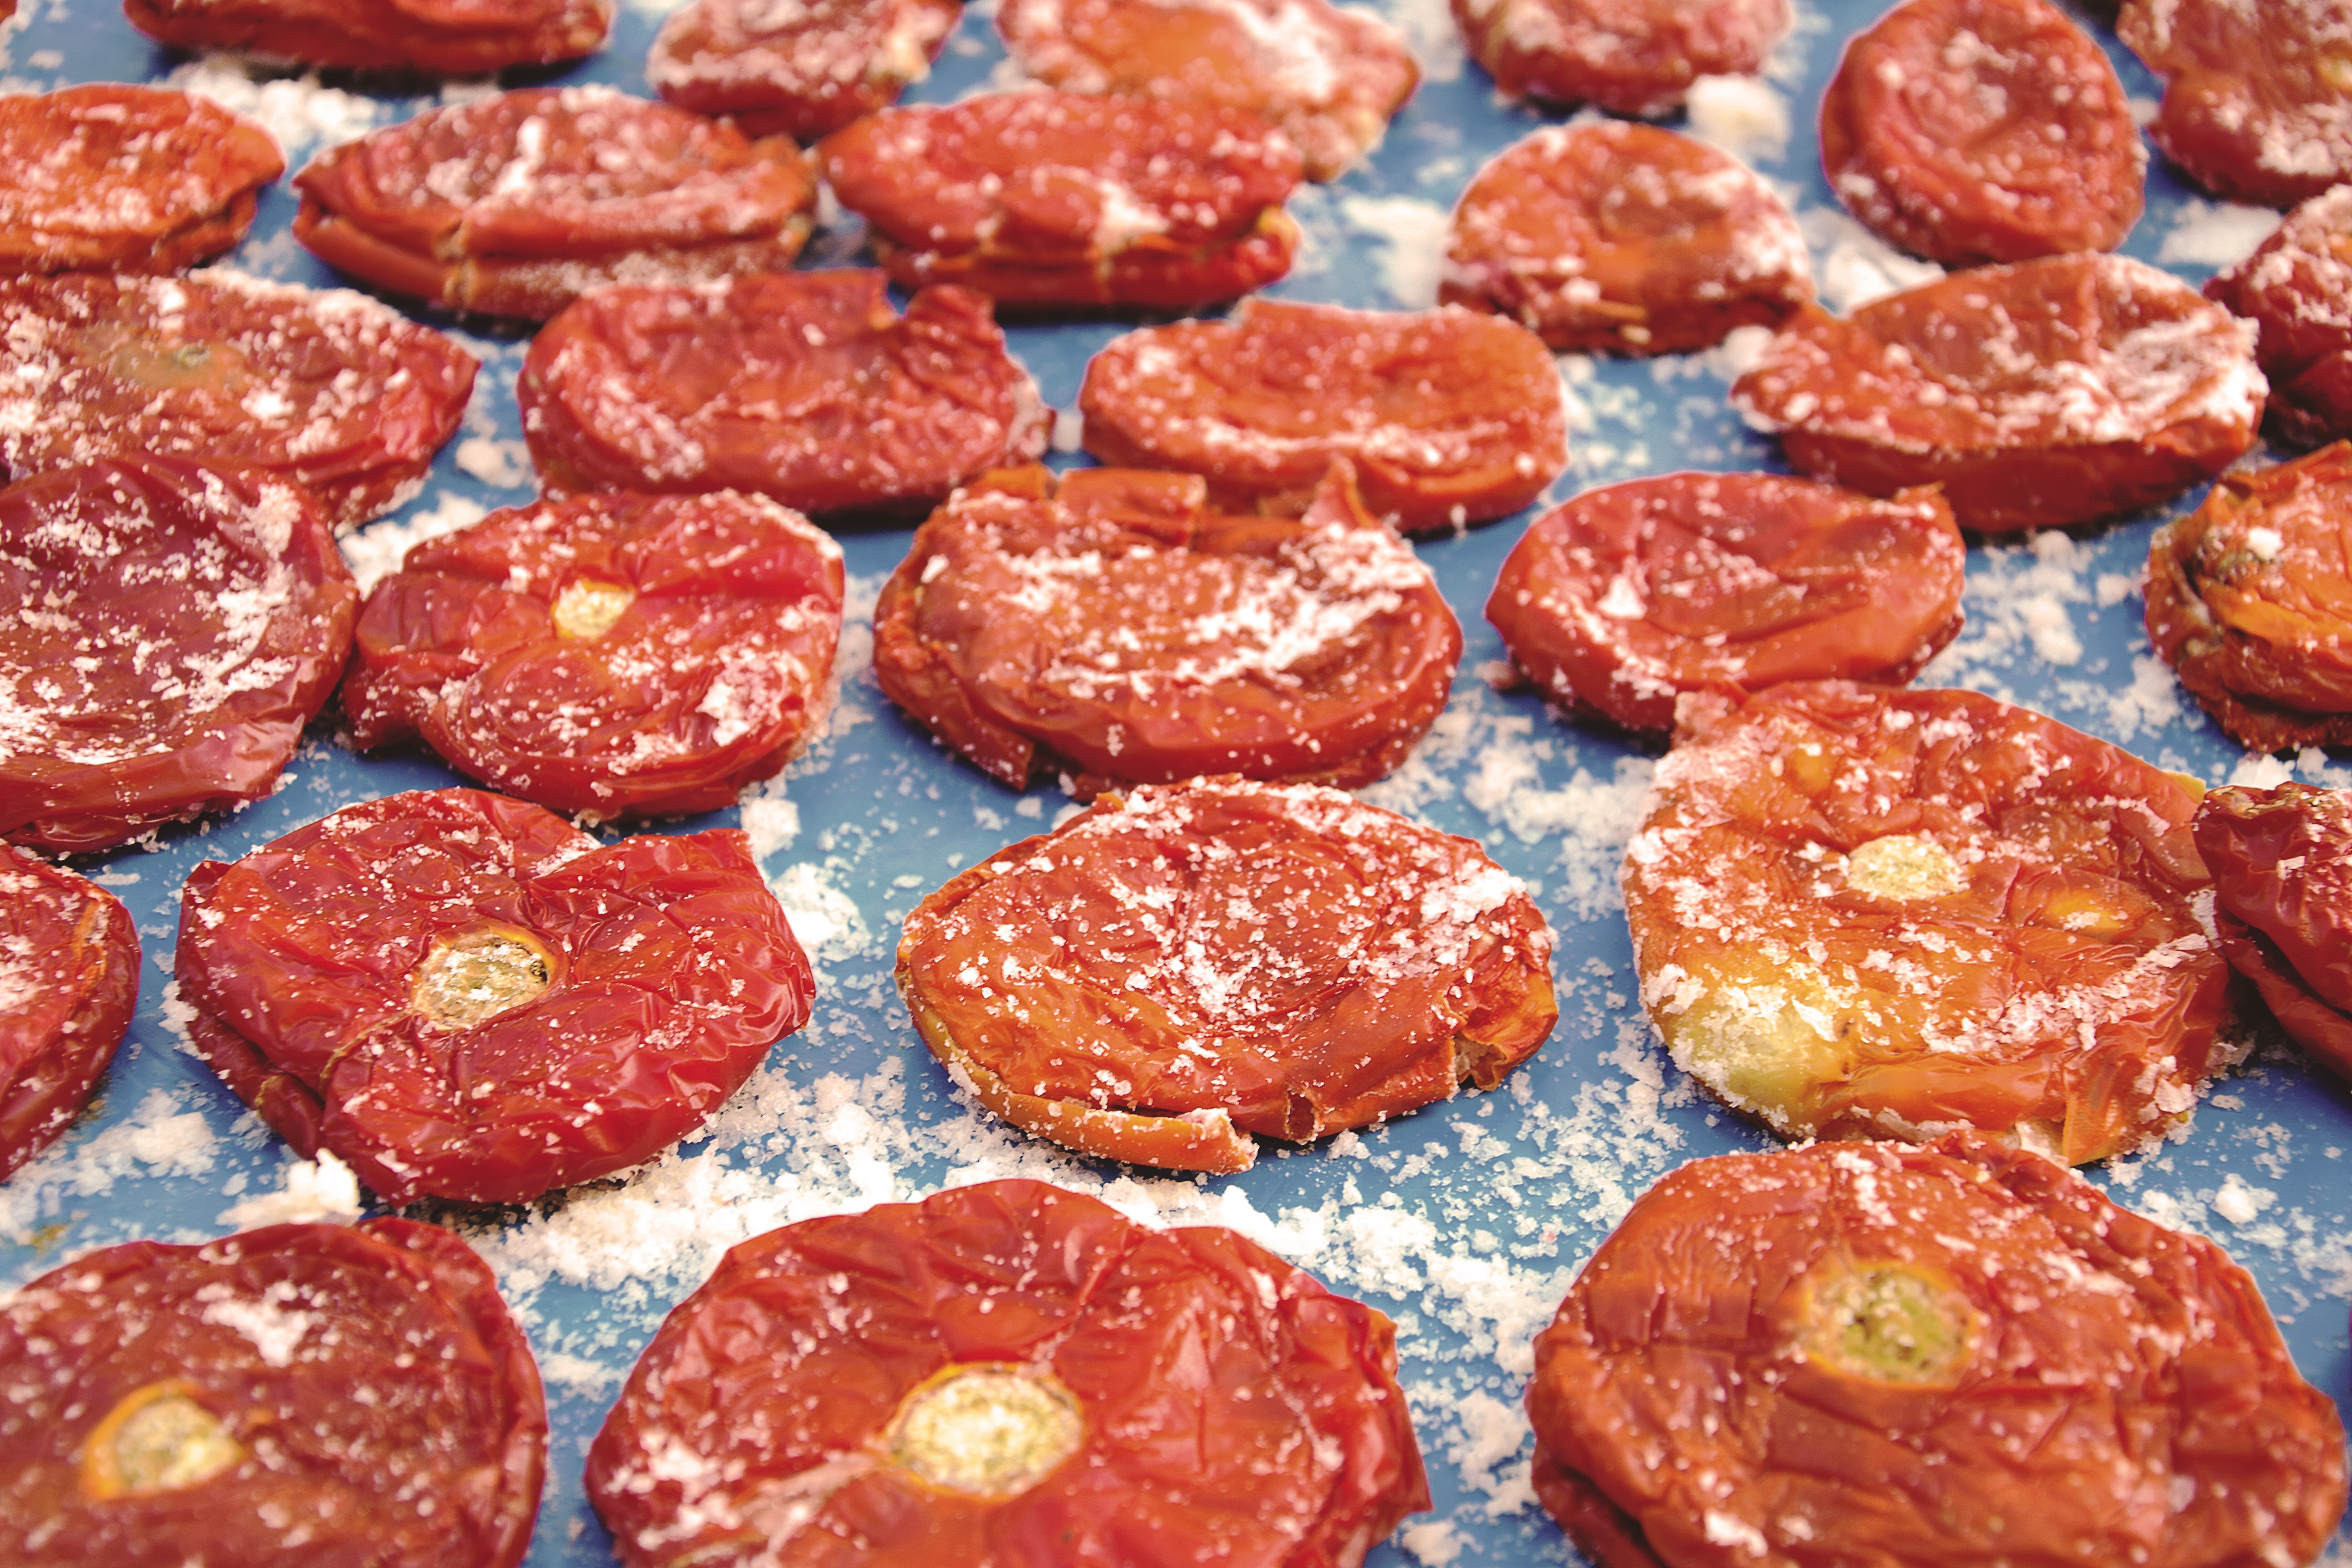
plant, fruit, dish, food, red, produce, vegetable, dessert, meat, cuisine, strawberry, tomato, tomatoes, strawberries, baked goods, flowering plant, dry tomatoes, savory tomato, candied fruit, land plant